Ecstasy of Saint Teresa

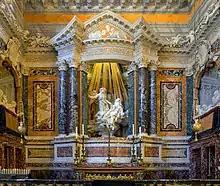
Wider view, including the Cornaro portraits, but omitting the lower parts of the chapel.

The two central sculptural figures of the swooning nun and the angel with the spear derive from an episode described by Teresa of Avila, a mystical cloistered Discalced Carmelite reformer and nun, in her autobiography, "The Life of Teresa of Jesus". Her experience of religious ecstasy in her encounter with the angel is described as follows: